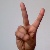
The image shows a hand gesture representing the letter 'V' in Indian Sign Language.